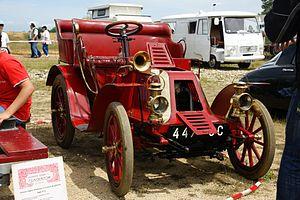
Gladiator Type n°4 La pancarte à gauche de la photo indique